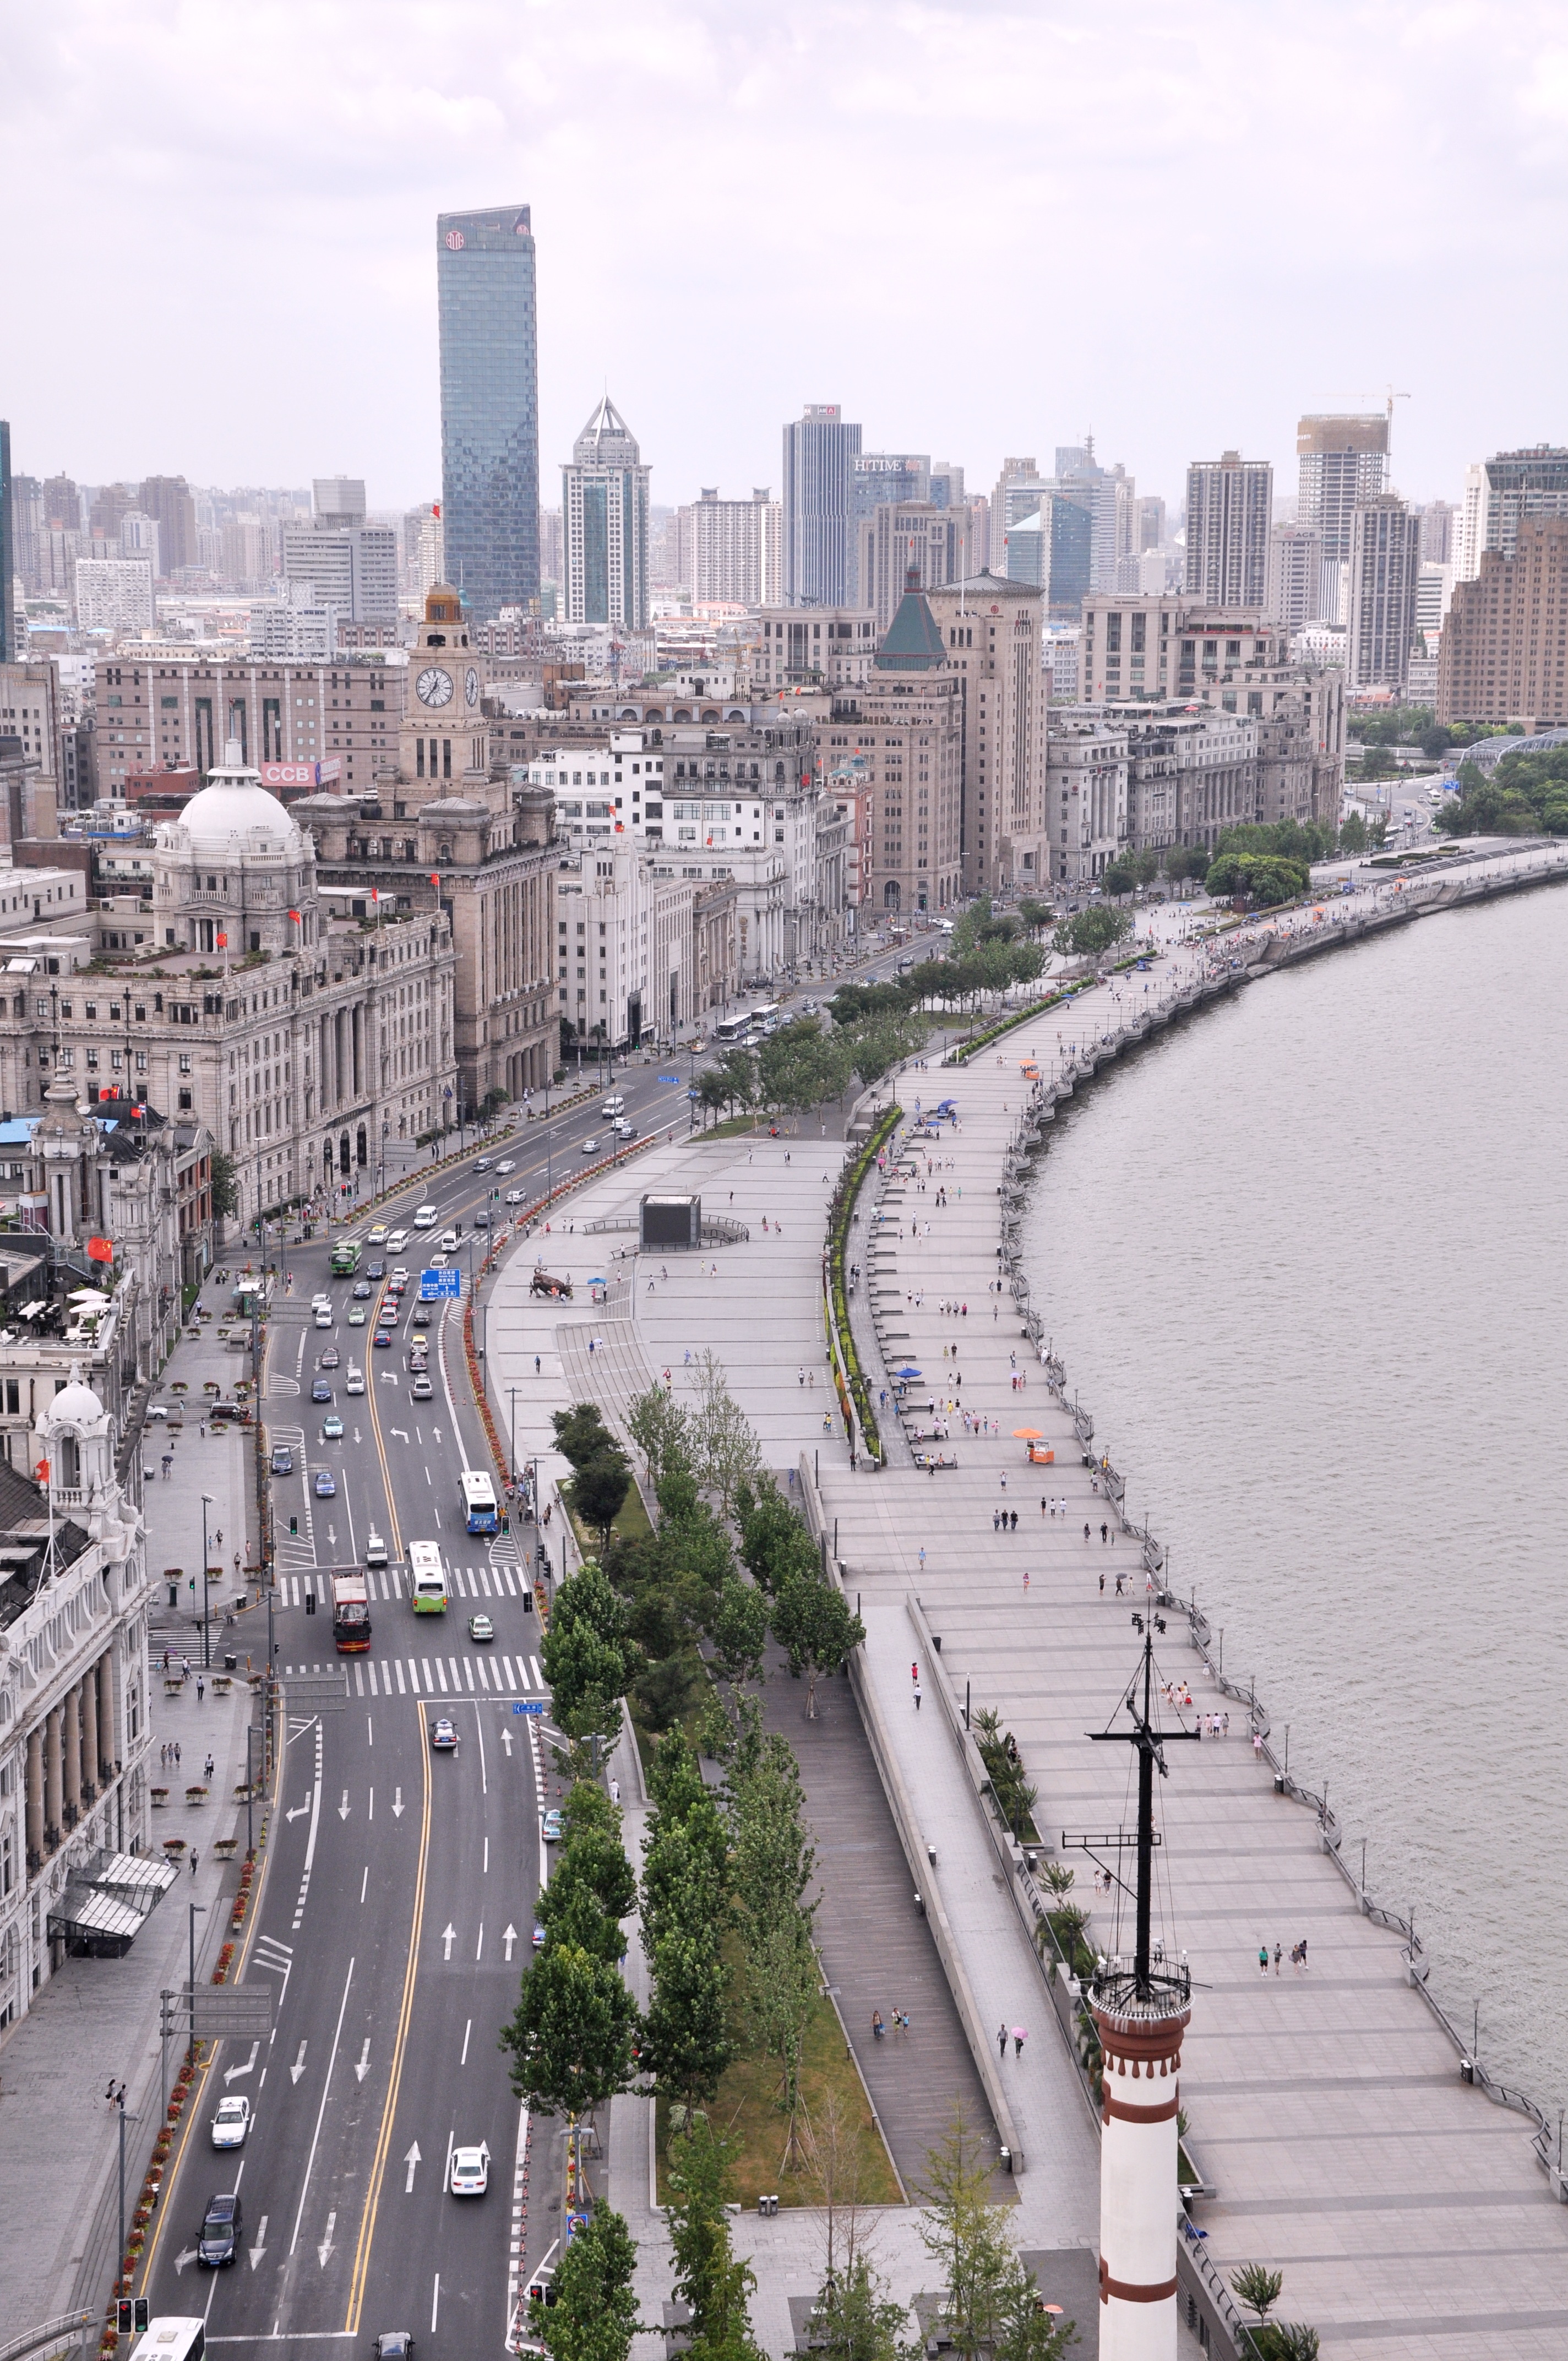
skyline, traffic, street, building, city, skyscraper, cityscape, downtown, lane, waterway, shanghai, metropolis, neighbourhood, aerial photography, the bund, huangpu river, tall buildings, urban area, residential area, geographical feature, human settlement, metropolitan area